Pnina Rosenblum

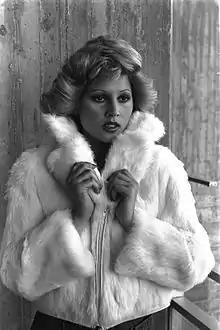
Rosenblum at the Israel Fashion Week in 1973

Rosenblum was an actress and fashion model, known to foreign media in her youth as Pnina Golan. She appeared in the Israeli films "Kasach" (1984), "Am Yisrael Hai" (1981), "Lo LeShidur" (1981), "Diamante Lobo" (1976), and "Malkat HaKvish" (1971).